Mass media in Poland

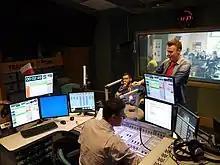

Since the 1990s, Poland has developed a pluralistic but highly polarized media environment. The media landscape comprises, in addition to the public radio and television broadcasters, a variety of private media outlets, encompassing a broad political spectrum, from socially liberal to ultraconservative.